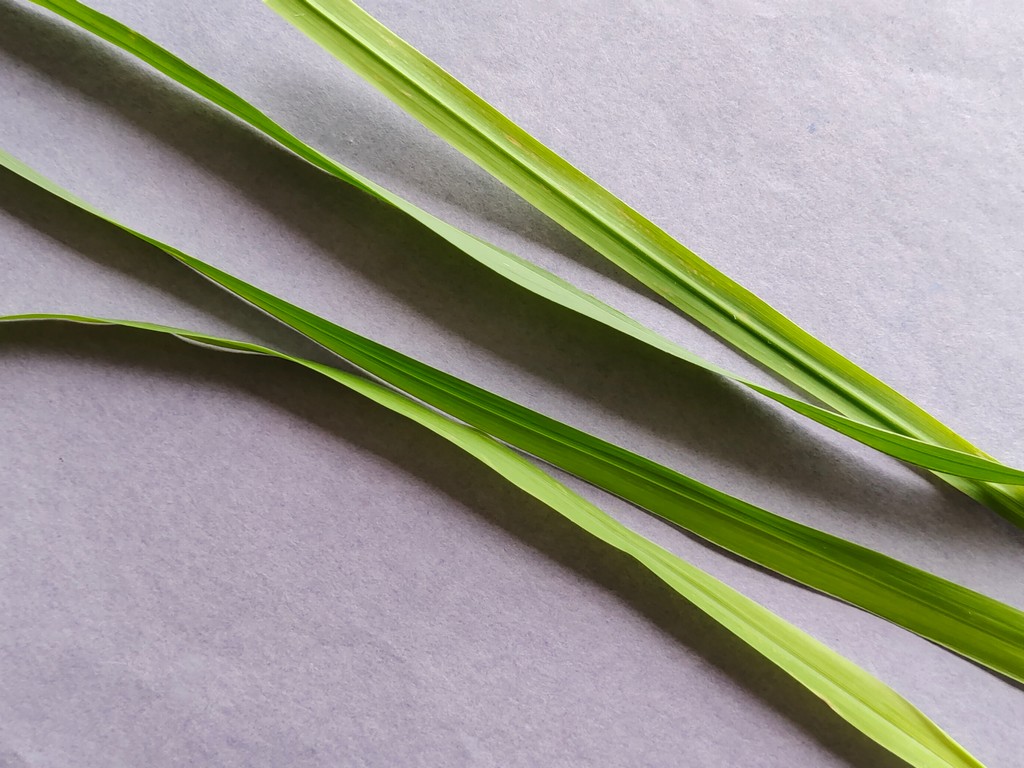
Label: Healthy